Roman Catholic Archdiocese of Embrun

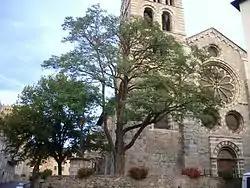
Embrun Cathedral

The Roman Catholic Archdiocese of Embrun was a Catholic jurisdiction located in southeastern France, in the mountains of the Maritime Alps, on a route that led from Gap by way of Briançon to Turin. It had as suffragans the Diocese of Digne, Diocese of Antibes and Grasse, Diocese of Vence, Diocese of Glandèves, Diocese of Senez and Diocese of Nice. Its see was the Cathedral of Nôtre Dame in Embrun.